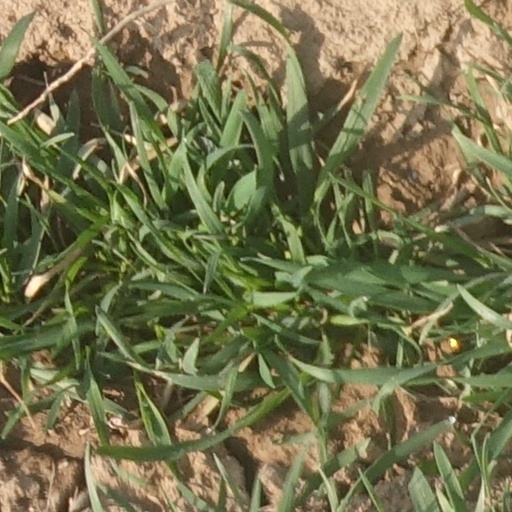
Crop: wheat